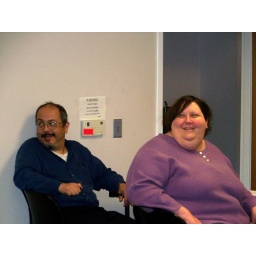
Paul and Aviva staffing the sign in table